International Building (Rockefeller Center)

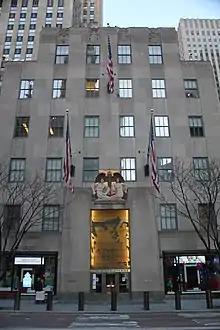
Entrance to International Building North as seen from across Fifth Avenue

In March 1933, a company led by Italian senator Vittorio Scialoja was established for the purpose of operating the Palazzo d'Italia. The wing was to be occupied by four subsidiaries of that company, known as the Commercial, Art, Food, and Tourist corporations. By early July, Rockefeller Center's developers had leased of space in the Palazzo, representing about a third of that structure's total floor area. A groundbreaking ceremony for Palazzo d'Italia took place on July 12, 1933, attended by Italian senator Antonio Mosconi, Rockefeller Center Inc. president Arthur Woods, and John D. Rockefeller Jr.'s son Nelson Rockefeller. The otherwise formal event was interrupted by a fascist chant led by an unemployed bricklayer. Rockefeller Center Inc. filed plans with the New York City Department of Buildings in May 1934 for the two wings and a 38-story, International Tower at 45 Rockefeller Plaza.